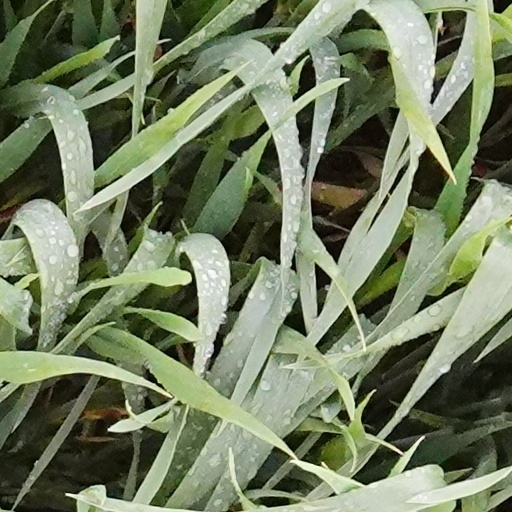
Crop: wheat